Mercenaries of the ancient Iberian Peninsula

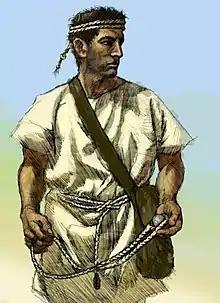
A Balearic slinger.

Mercenary life is recorded as a custom of Iron Age Spain, particularly in the central area of the Iberian Peninsula. Departing from the native tribe and applying to serve in others was a way for economically disadvantaged youth to escape poverty and find an opportunity to use their fighting skills. Starting from 5th century BC, mercenary life would become a true social phenomenon in Hispania, with great numbers of fighters from distant lands coming to join the armies of Carthage, Rome, Sicily and even Greece, as well as other Hispanic peoples.